Joseph Barboza

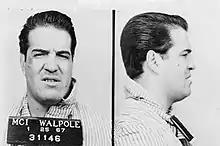
Barboza's 1967 mugshot

Joseph Barboza Jr. (September 20, 1932 – February 11, 1976), nicknamed "the Animal", was an American mobster and notorious mob hitman for the Patriarca crime family of New England during the 1960s. A prominent enforcer and contract killer in Boston's underworld, Barboza became a Federal Bureau of Investigation (FBI) informant in 1967 and later entered the Witness Protection Program. He was a star witness in the trial of six men convicted in the 1965 murder of Edward Deegan; four of the accused were sentenced to death and another two were sentenced to life imprisonment. It later emerged that Barboza had helped frame the six defendants in a case of wrongful conviction for the Deegan killing, which was allegedly actually committed by Barboza and Vincent Flemmi. He was shot dead in San Francisco in 1976 after his whereabouts became known to Patriarca underboss Gennaro Angiulo.